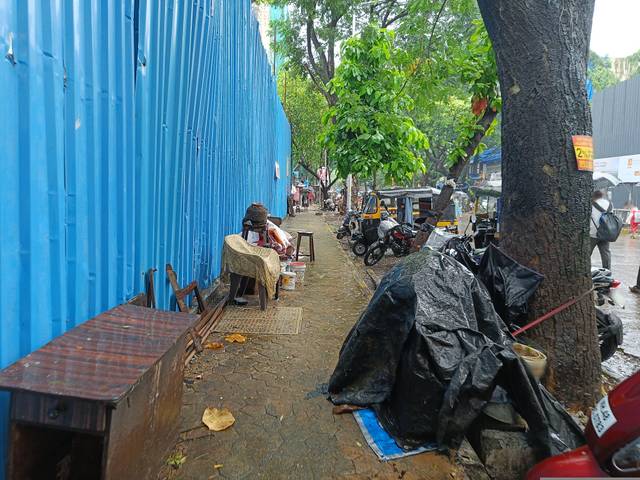
Region: India
Coordinates: 19.169, 72.953